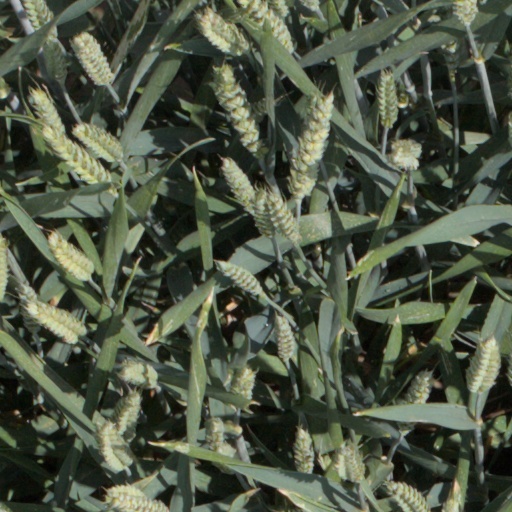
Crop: wheat